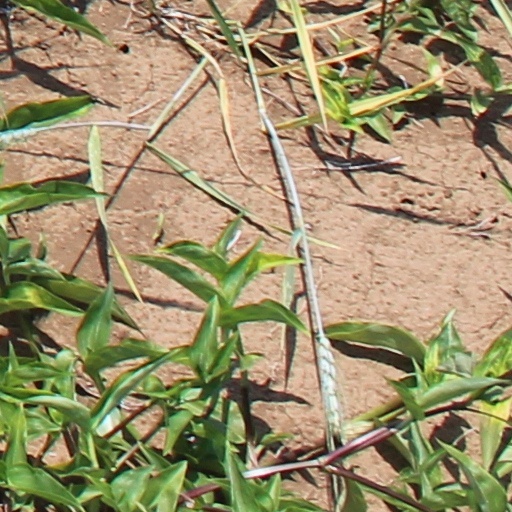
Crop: wheat